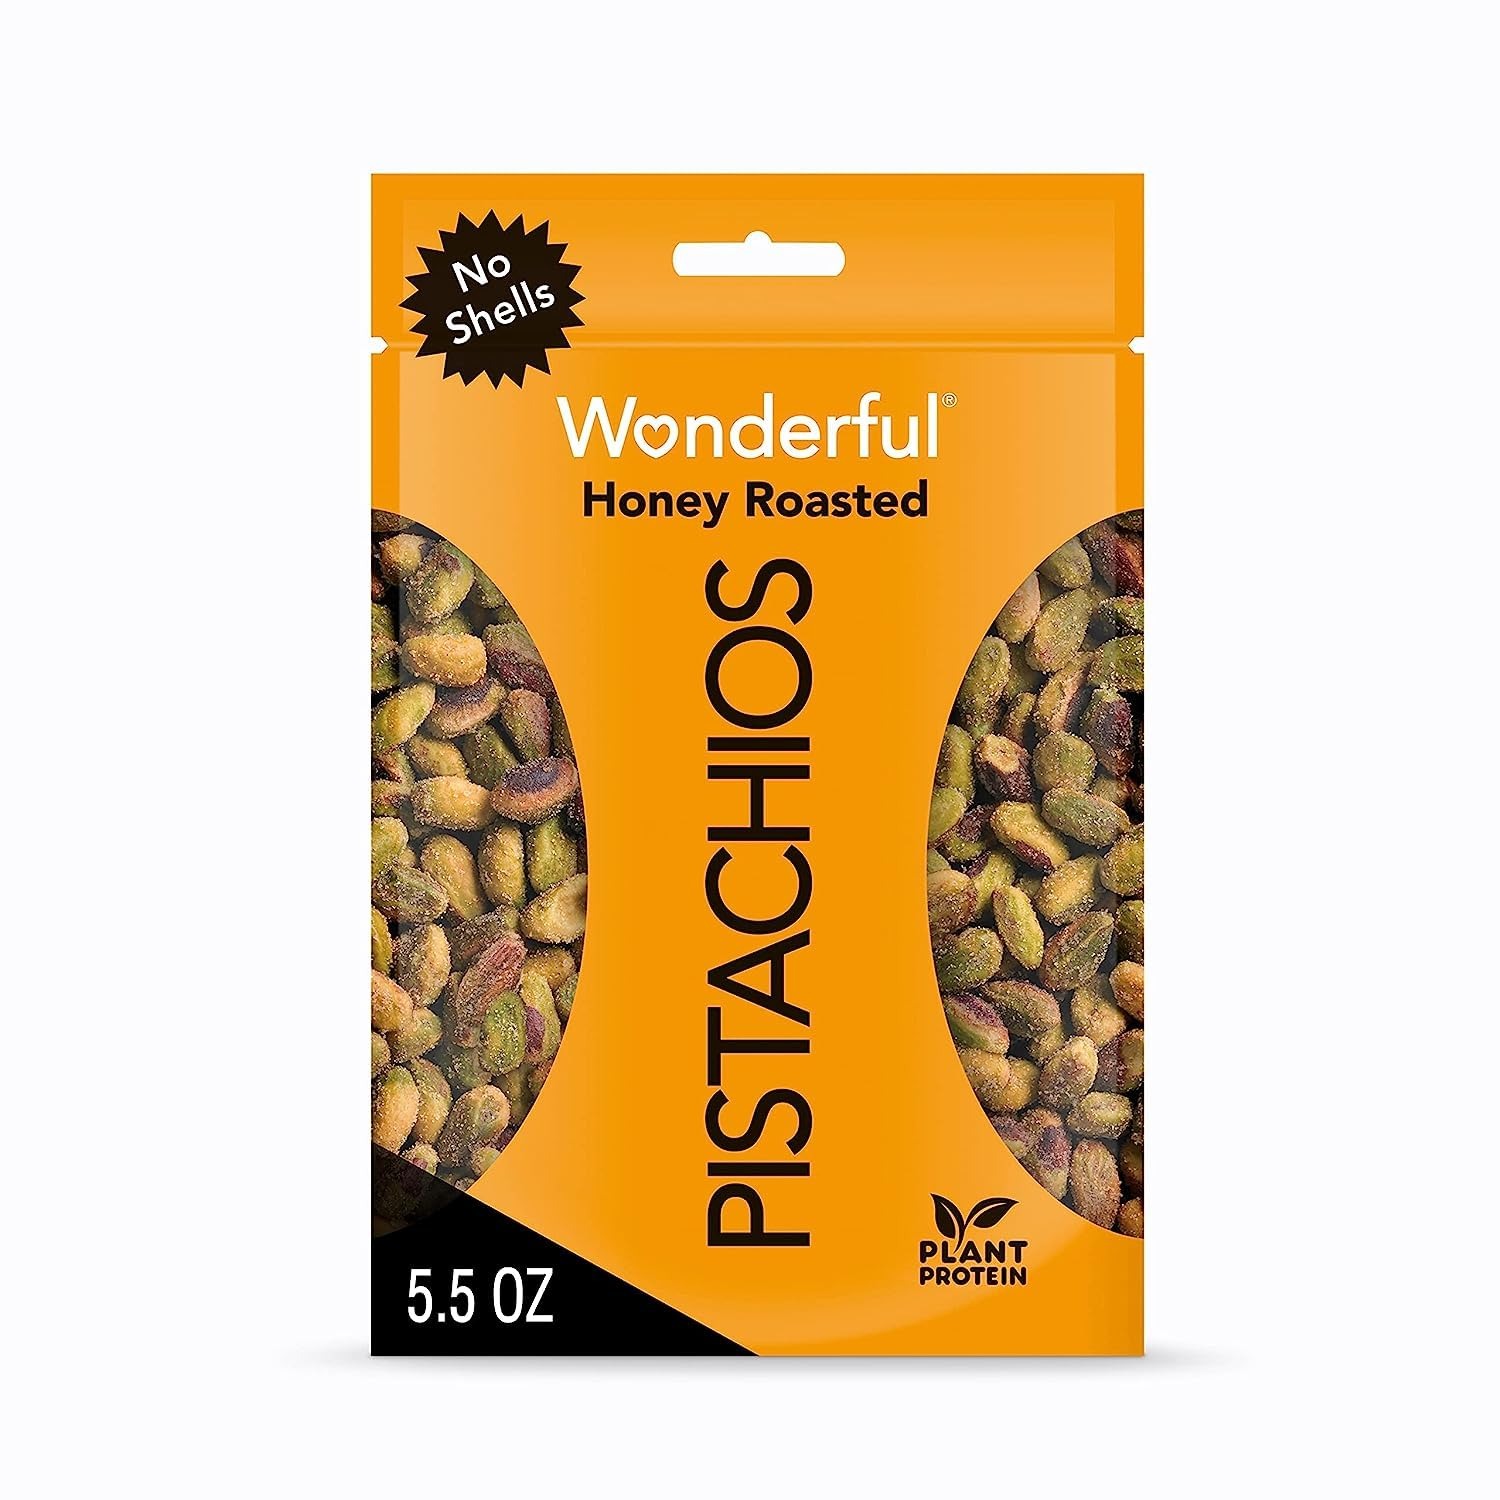
Item Name: Wonderful Pistachios No Shells, Honey Roasted Nuts, 5.5 Ounce Resealable Bag, Protein Snacks, Gluten Free, Healthy Sweet Snacks
Bullet Point 1: SIZE: Net Wt 5.5 Ounce (155 g) No Shells - Our Wonderful Pistachios No Shells, 5.5 Ounce makes a great on-the-go, healthy snack. Throw a bag in your bag for a deliciously fulfilling plant protein snack. See nutrition information for fat content.
Bullet Point 2: FLAVOR: Honey Roasted - Grab a sweet snack with Honey Roasted Wonderful Pistachios. They're kissed with honey, sugar and a pinch of salt for a sweet a savory snack you can't set down. They are perfect for cooking and great for snacking.
Bullet Point 3: CALIFORNIA GROWN: Wonderful Pistachios grows all of its pistachios in California orchards, where we carefully tend and harvest using the latest in sustainable practices.
Bullet Point 4: HEALTHY SNACKING: Pistachios are a healthy, protein-powered addition to any gathering - from party to picnic. Pistachios are a healthy choice for snacking on-the-go and around the house. They make for a wonderful travel snack or office snack.
Bullet Point 5: SIMPLY WONDERFUL PISTACHIOS: Gluten Free, Plant Based Protein, Kosher Certified, Halal Certified, and Non-GMO Project Verified. Contains tree nuts (pistachios), a good source of copper and vitamin B6.
Value: 5.5
Unit: Ounce

Price: 7.99